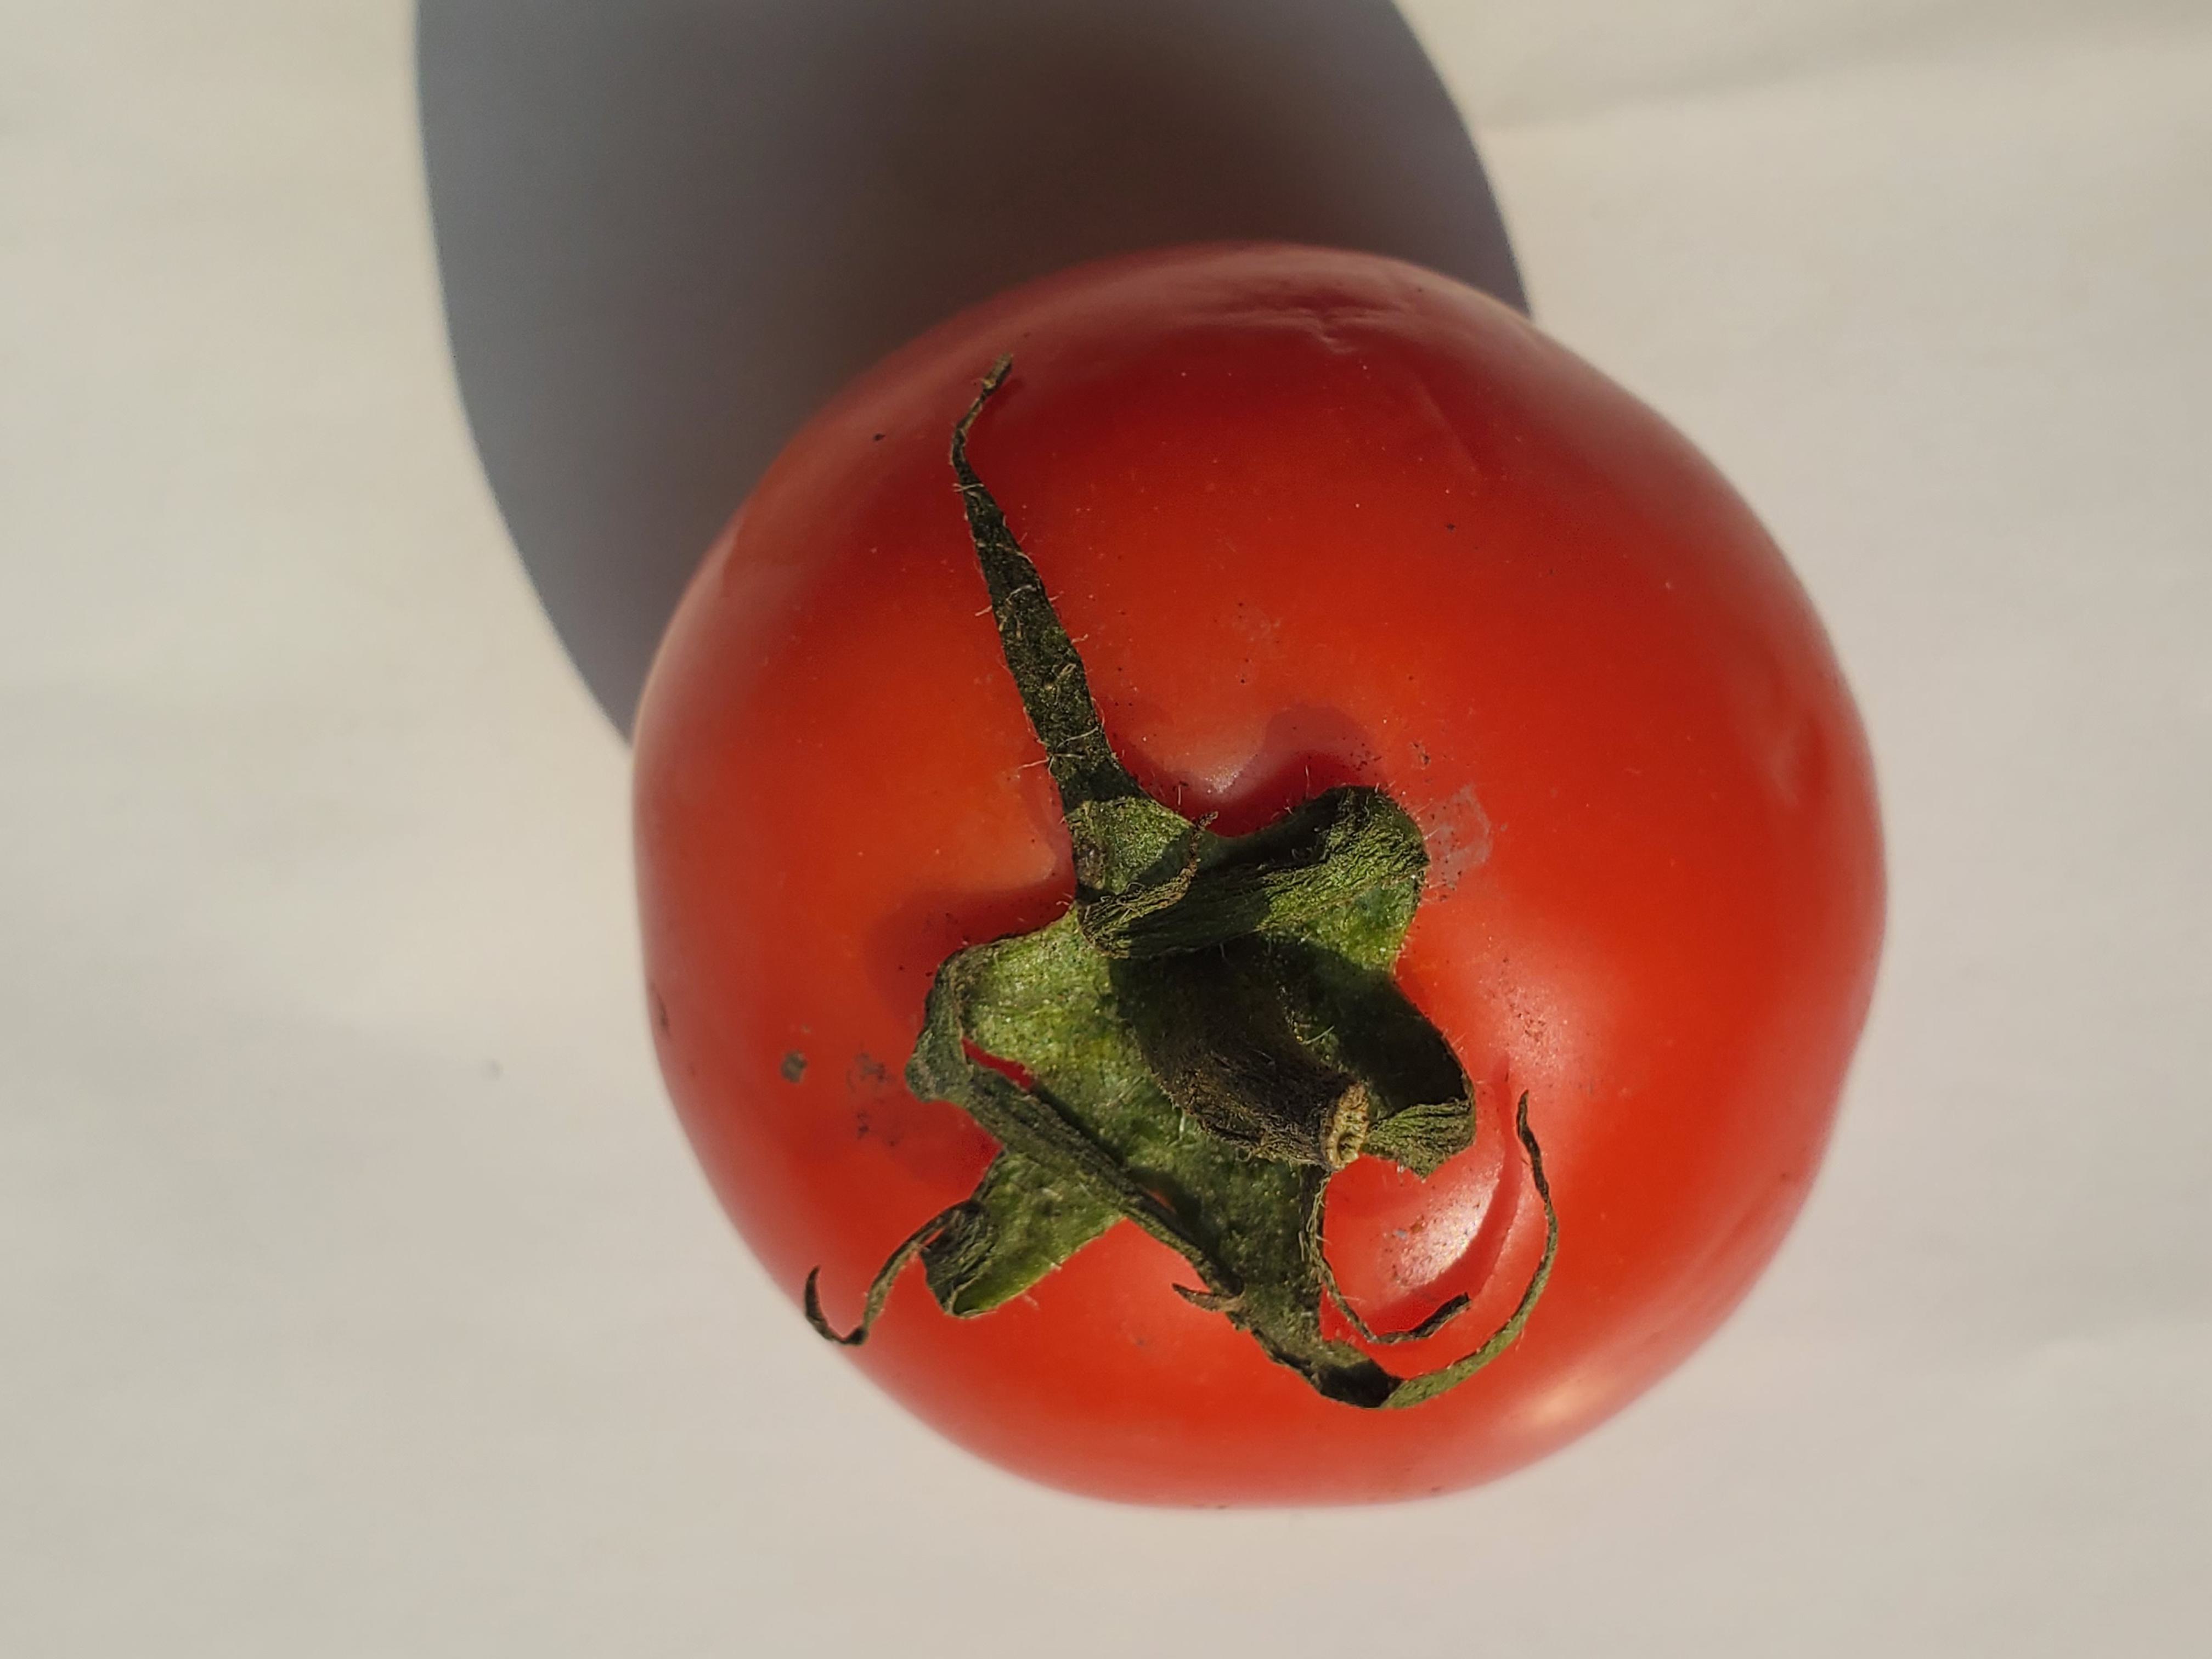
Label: Fresh